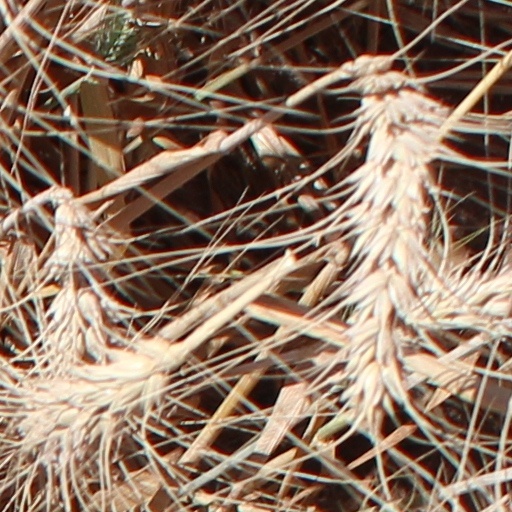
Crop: wheat